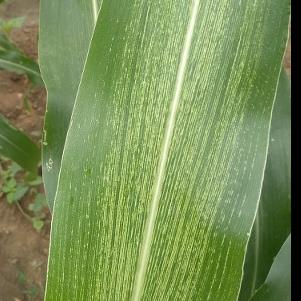
Crop: Maize
Condition: stripe-d